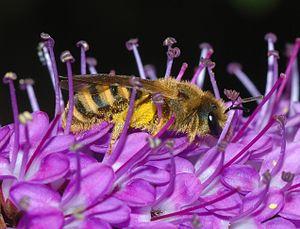
Une abeille femelle (Halictus scabiosae).